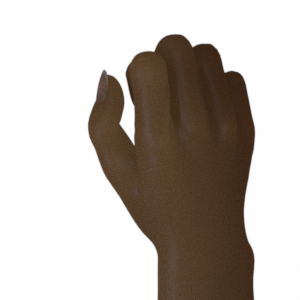
Label: rock